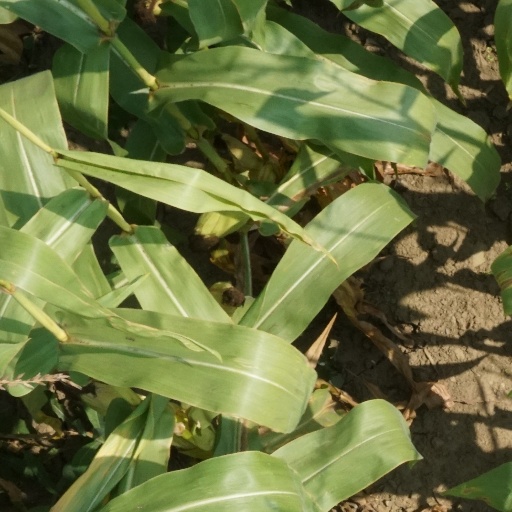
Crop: maize; corn